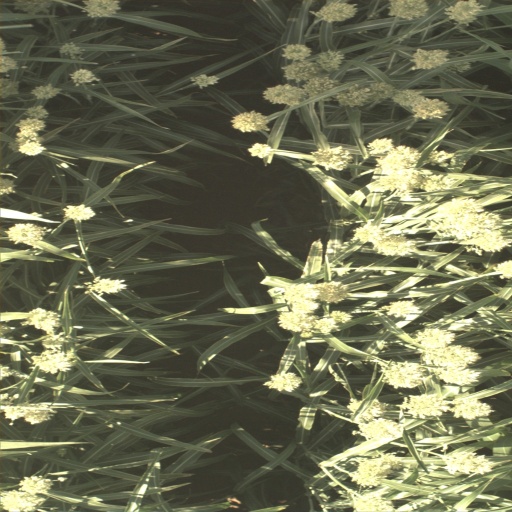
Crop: sorghum